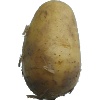
Label: white_potato